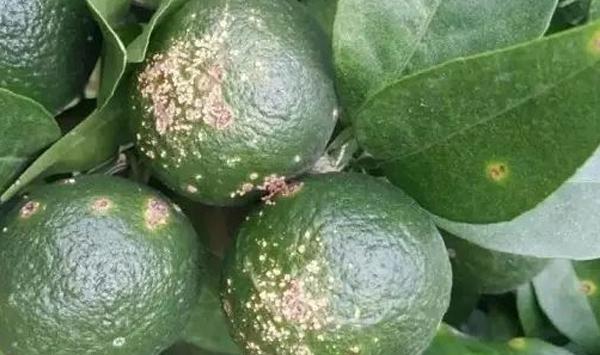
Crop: unknown
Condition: citrus_canker